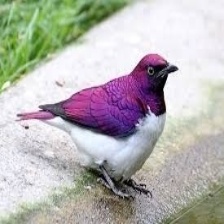
Species: VIOLET BACKED STARLING
Scientific name: CINNYRICINCLUS LEUCOGASTER